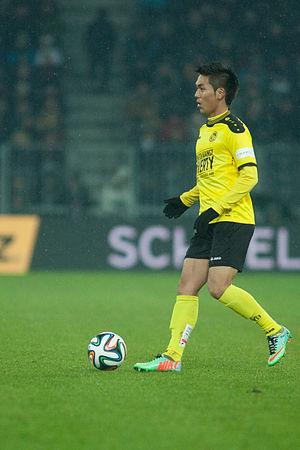
Football against poverty 2014 - Yuya Kubo
Yûya Kubo, né le 24 décembre 1993 à Yamaguchi dans la préfecture éponyme de Yamaguchi au Japon, est un footballeur international japonais jouant au FC Cincinnati en MLS.